Gurgaon

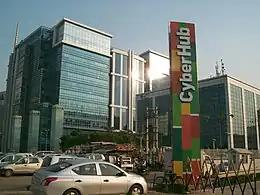

Gurgaon lies on the Sahibi River, a tributary of Yamuna which originates from the Aravalli range in Rajasthan and flows through west and South Haryana into Delhi where it is also known as the Najafgarh drain. The paleochannel and the current course of the Sahibi river have series of biodiversity hotspots and Important Bird Area (IBA) wetlands and forests within Gurugam, including the Outfall Drain Number 6 (canalised portion in Haryana of Sahibi river), Outfall Drain Number 8 (canalised portion in Haryana of Dohan river which is a tributary of Sahibi river), Sarbashirpur wetland, Sultanpur National Park, Basai wetland, Najafgarh lake and Najafgarh drain bird sanctuary, Ghata lake, Badshahpur lake, Khandsa lake and The Lost lake of Gurgaon. Other IBA wetlands along the Saibi river, outside Gurgaon district, are the Masani barrage wetland, Matanhail forest, Chhuchhakwas-Godhari, Khaparwas Wildlife Sanctuary, Bhindawas Wildlife Sanctuary, etc. All of these are home to endangered and migratory birds. Most of these largely remain unprotected. These are under extreme threat mainly from the colonisers and builders.